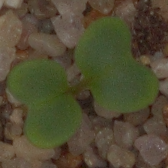
Label: charlock